Roman Catholic Diocese of Orange

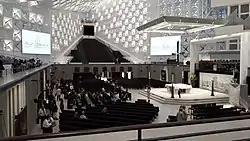
Christ Cathedral (2019)

On March 24, 1976, Pope Paul VI established the Diocese of Orange. Auxiliary Bishop William Johnson of the Archdiocese of Los Angeles was appointed the first bishop of Orange. Johnson designated Holy Family Church in Orange as cathedral of the new diocese. Johnson died in 1986 and Pope John Paul II named Bishop Norman Francis McFarland of the Diocese of Reno as his replacement that same year. McFarland retired in 1998. John Paul II named Bishop Tod David Brown from the Diocese of Boise as McFarland's replacement.